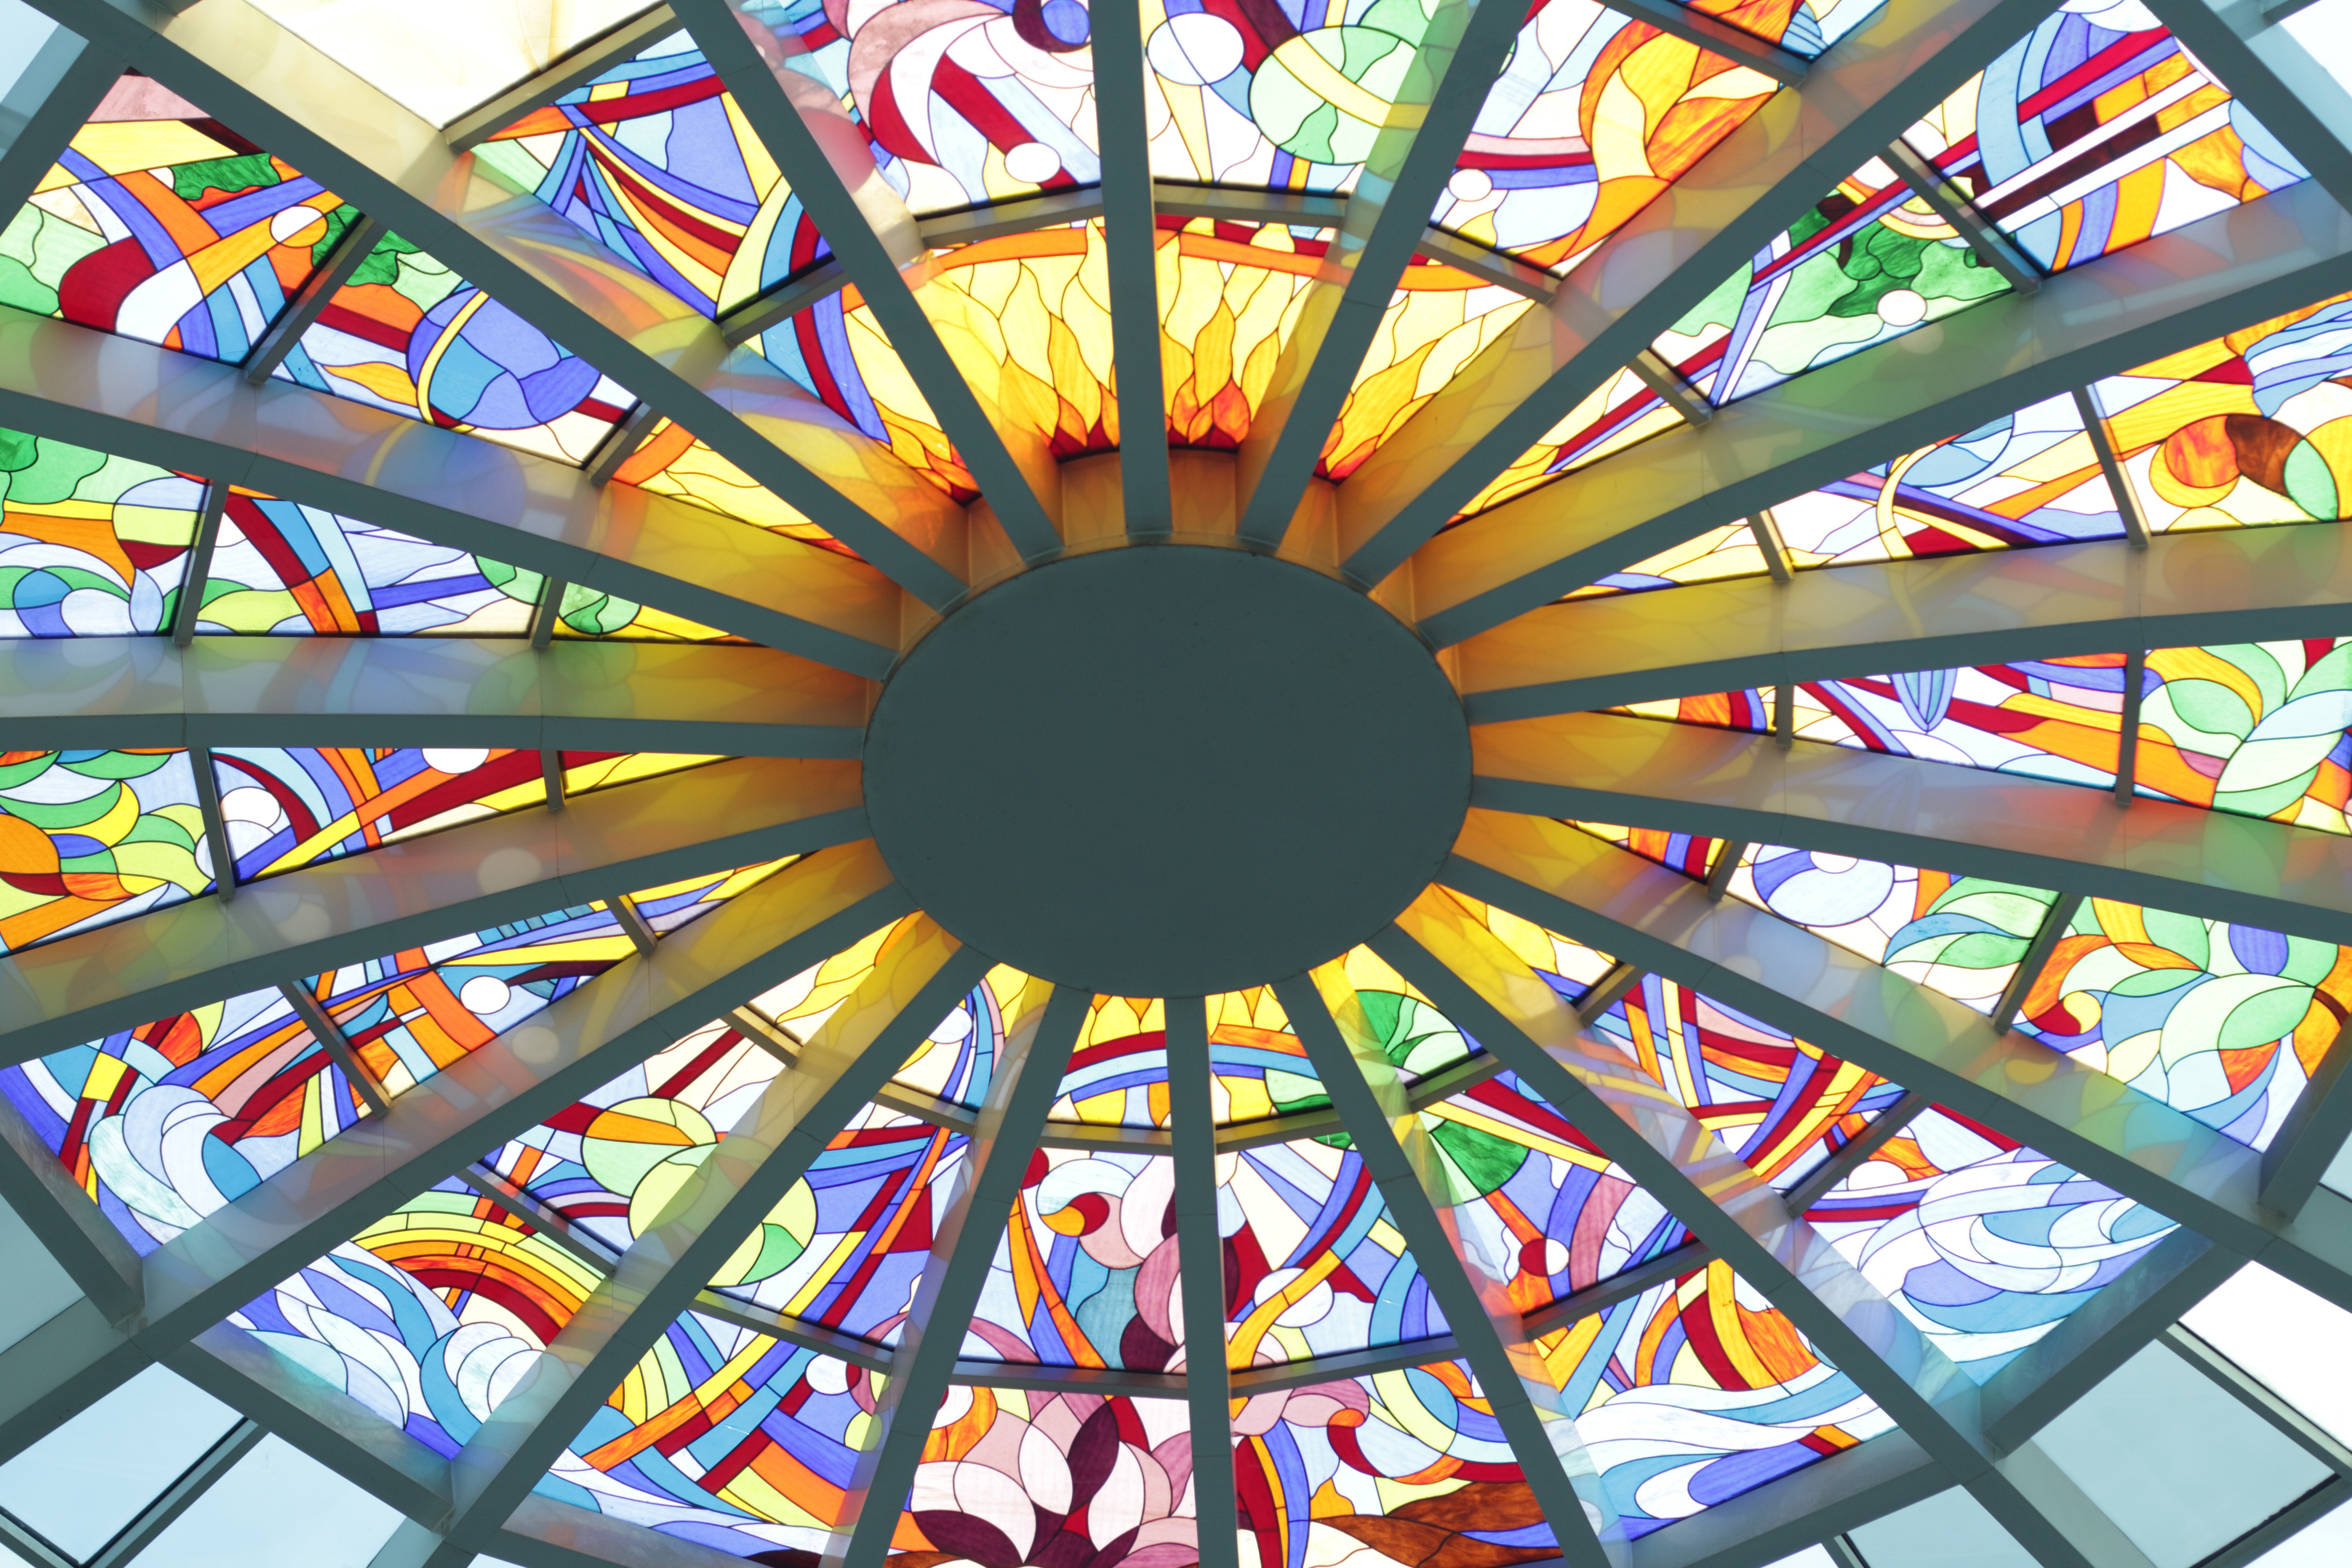
light, blur, architecture, stair, floor, interior, window, glass, roof, building, city, urban, airport, travel, ceiling, construction, geometric, reflection, museum, indoor, clean, blue, empty, business, modern, material, stained glass, circle, futuristic, art, arrival, of, design, symmetry, corridor, commercial, center, trade, mall, top, economy, elevated, career, modern art, daylighting, roof top, diminishing